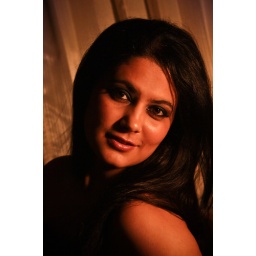
Shot at AIT in October 2009 using a table lamp as the only source of light